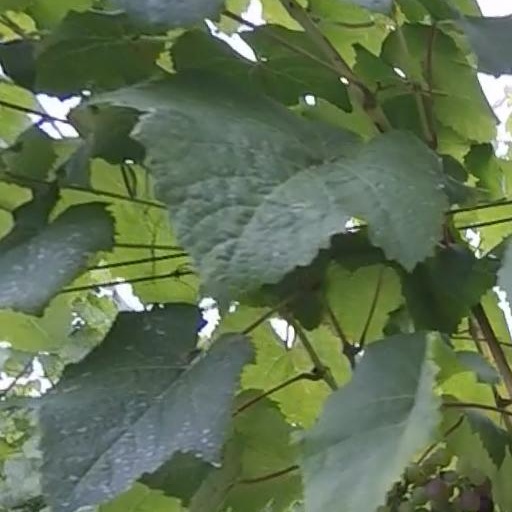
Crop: grape